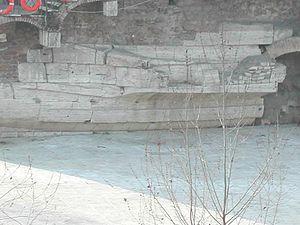
Le temple d'Esculape est un temple romain dédié au dieu Esculape, qui correspond à l'Asclépios grec, et érigé à Rome au début du IIIᵉ siècle av. J.-C., sur l'Île tibérine.